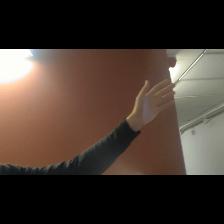
Label: Human